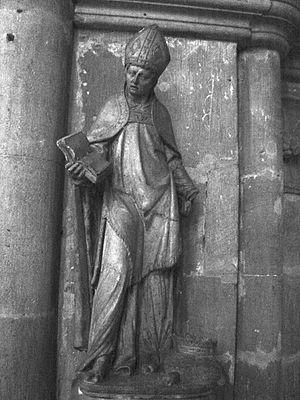
Statue de Saint Goëry (XVIIIe siècle) à l'entrée du chœur de la basilique Saint-Maurice d’Épinal.